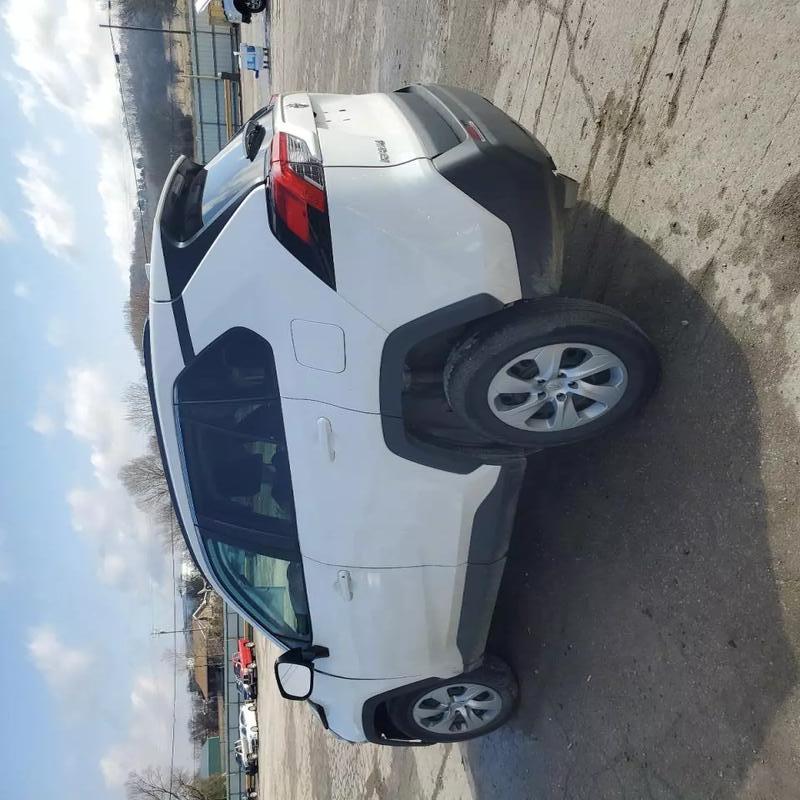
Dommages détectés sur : capot, porte arrière droite, aile arrière droite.
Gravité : mineur